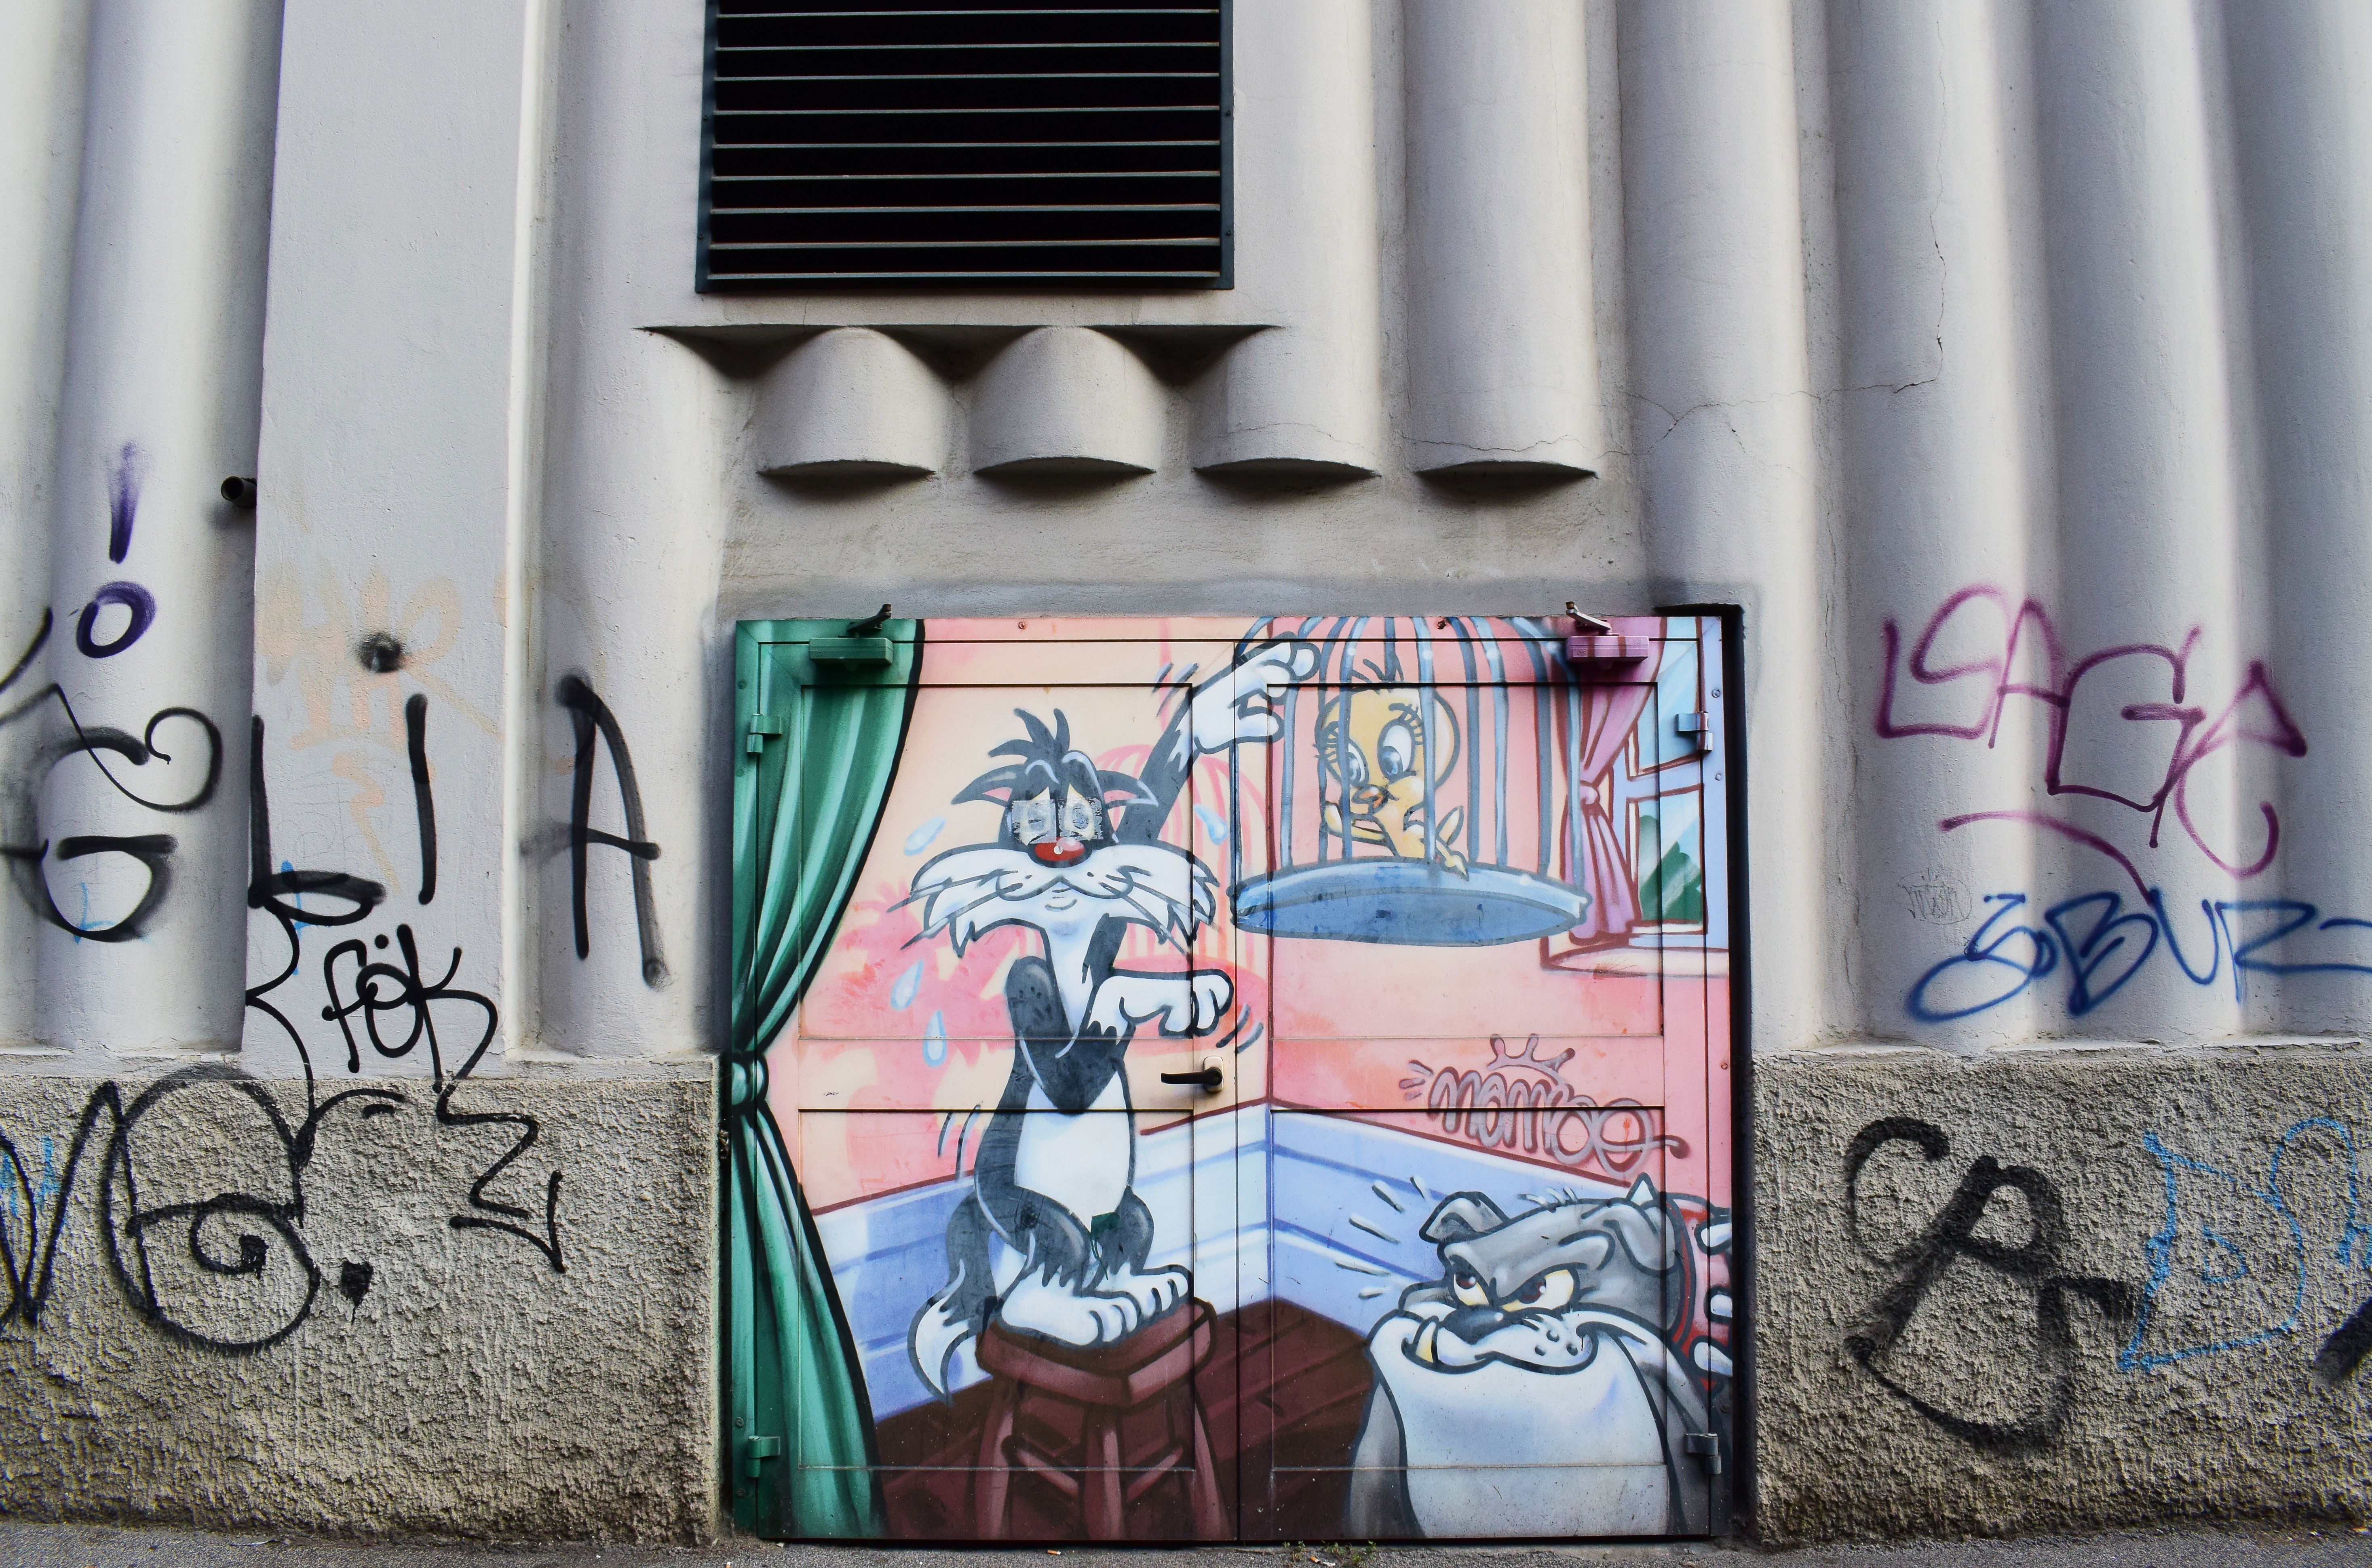
street, wall, color, blue, graffiti, street art, art, design, urban area